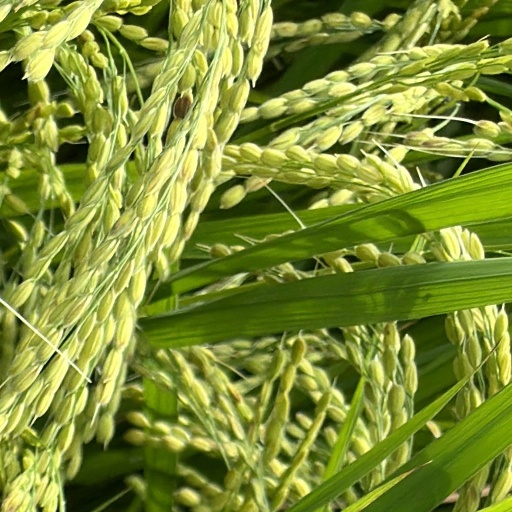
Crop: rice